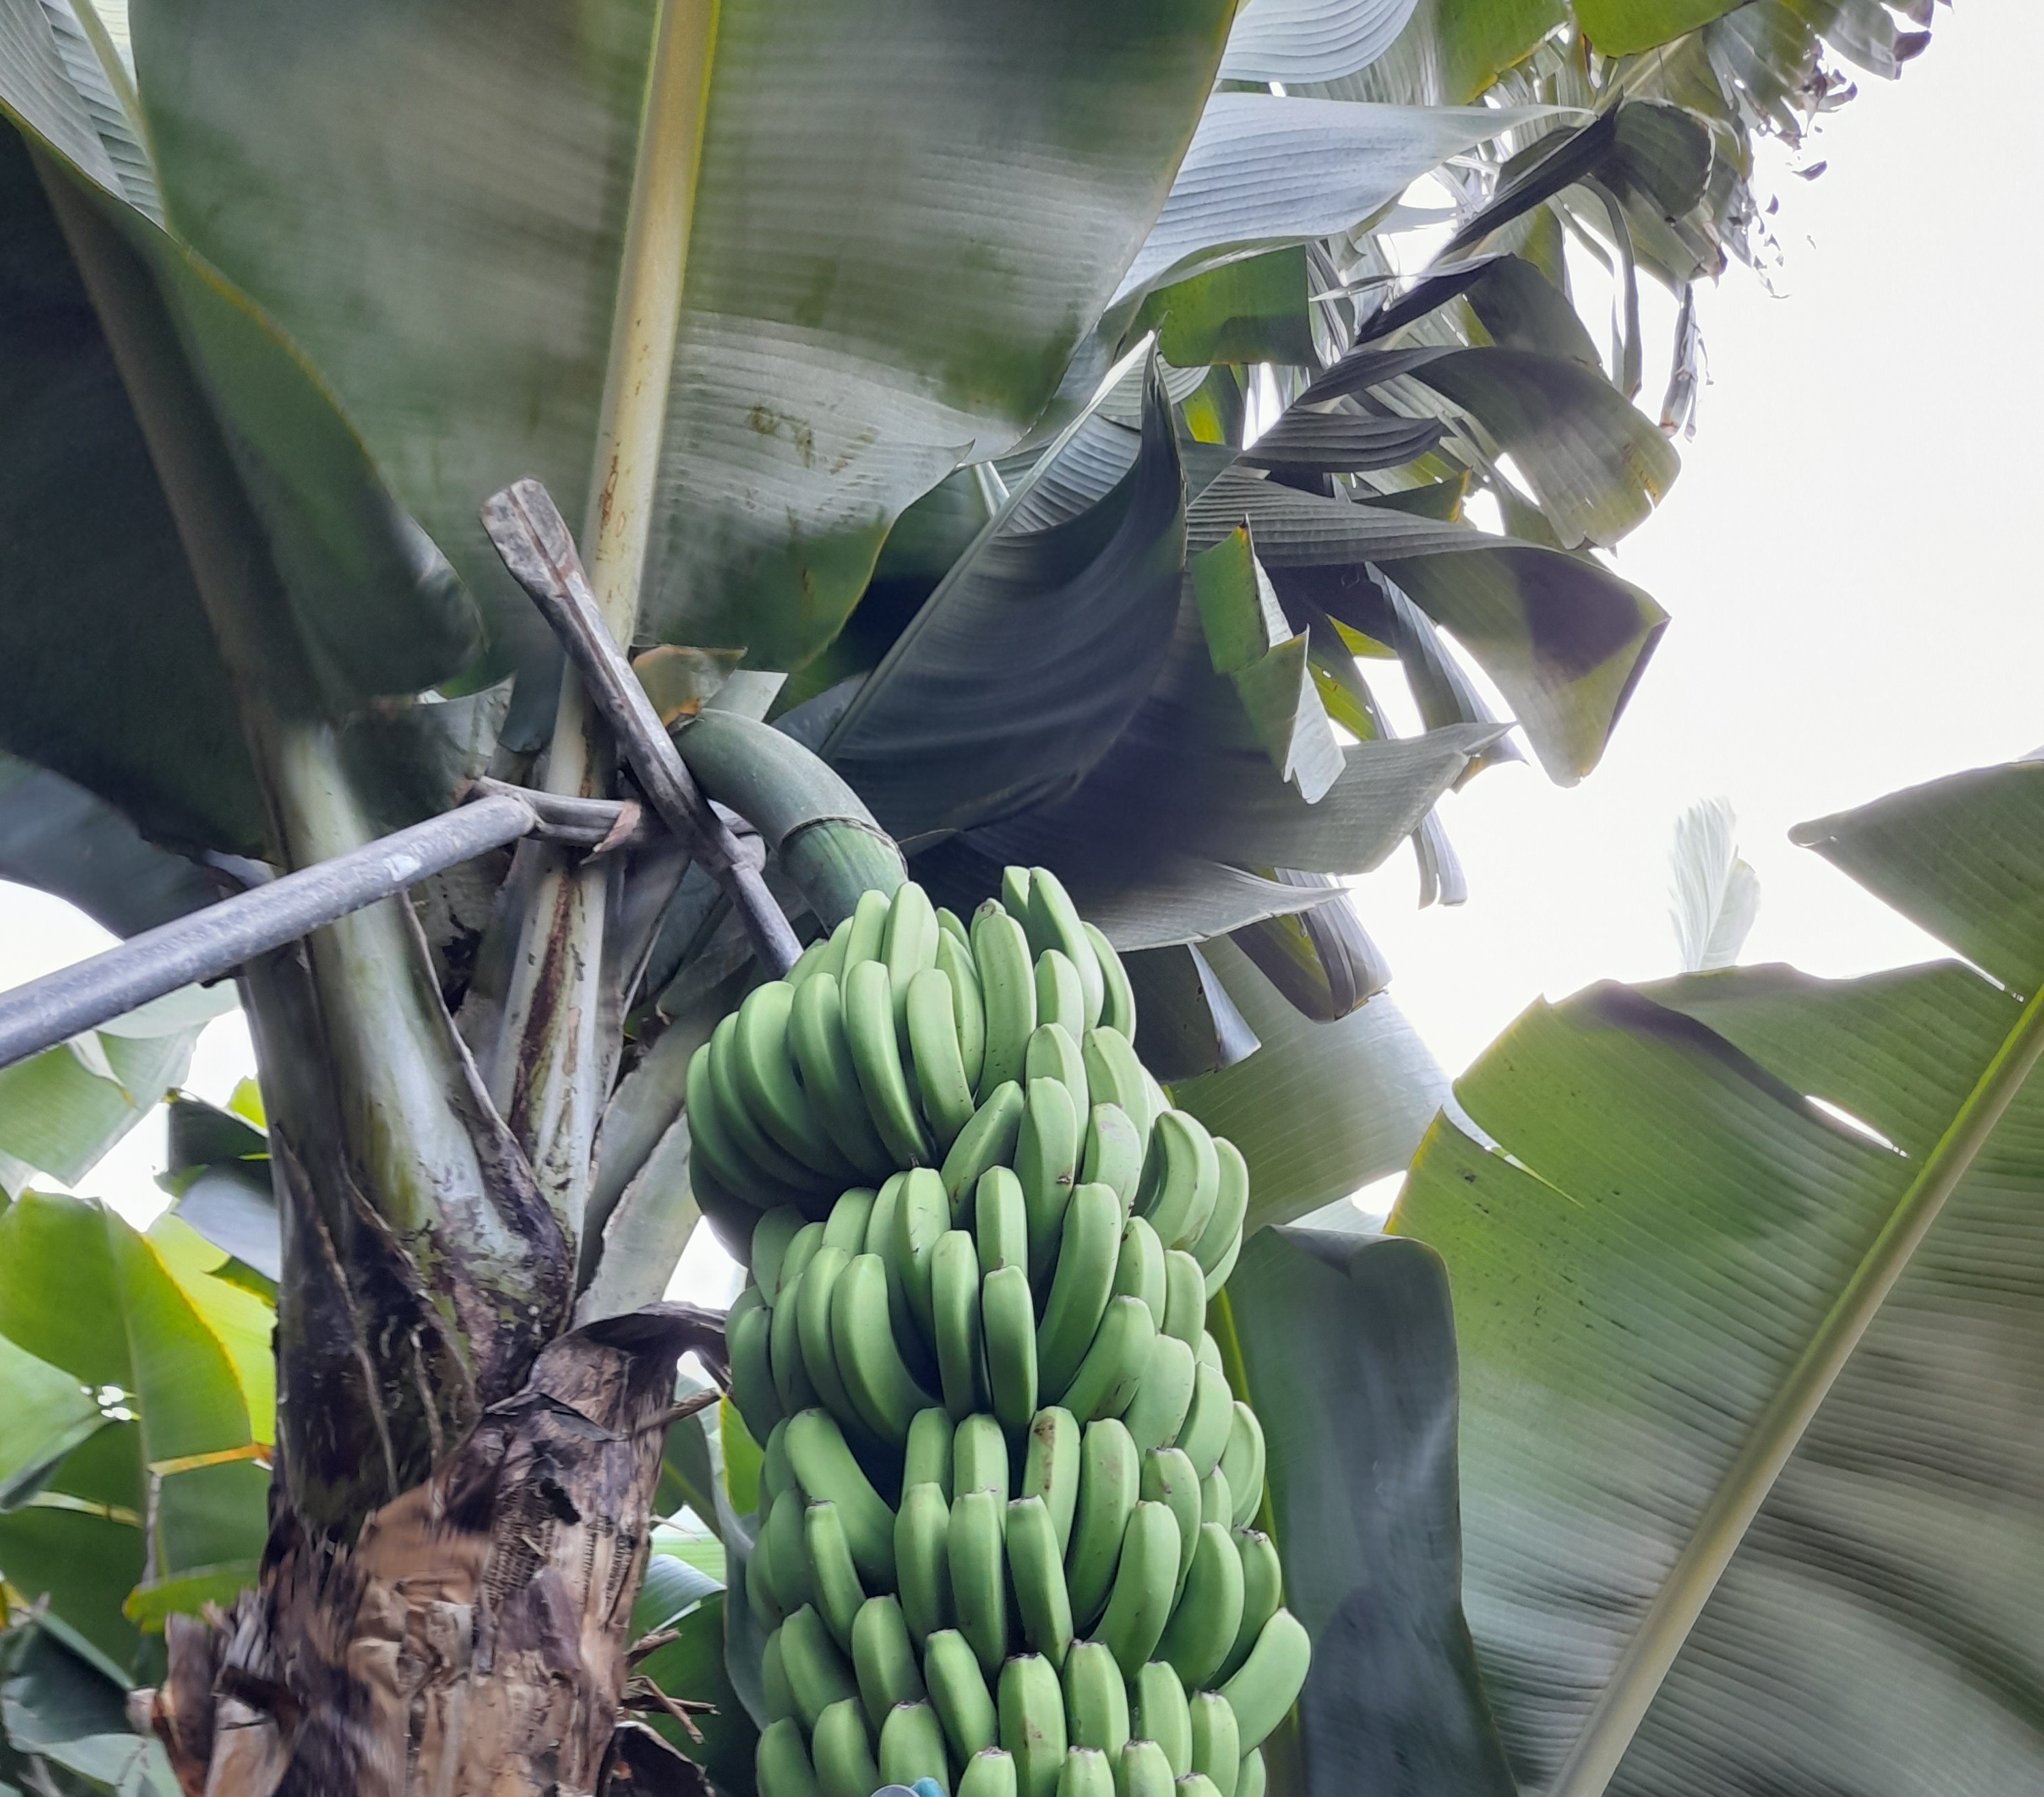
Label: Keep